Buddhist canons

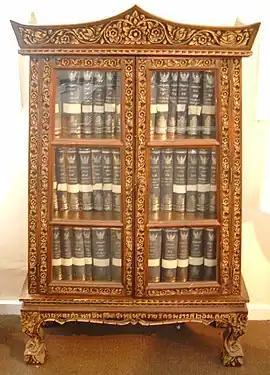
A cabinet containing a modern edition of the entire Pali Canon

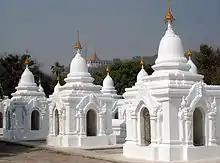
The Kuthodaw Pagoda, consisting of 729 stupas containing the world's largest book, the Tripiṭaka on marble tablets, at Mandalay, Myanmar

The Pāli Canon is the complete Tripiṭaka set maintained by the Theravāda tradition as written and preserved in Pali.